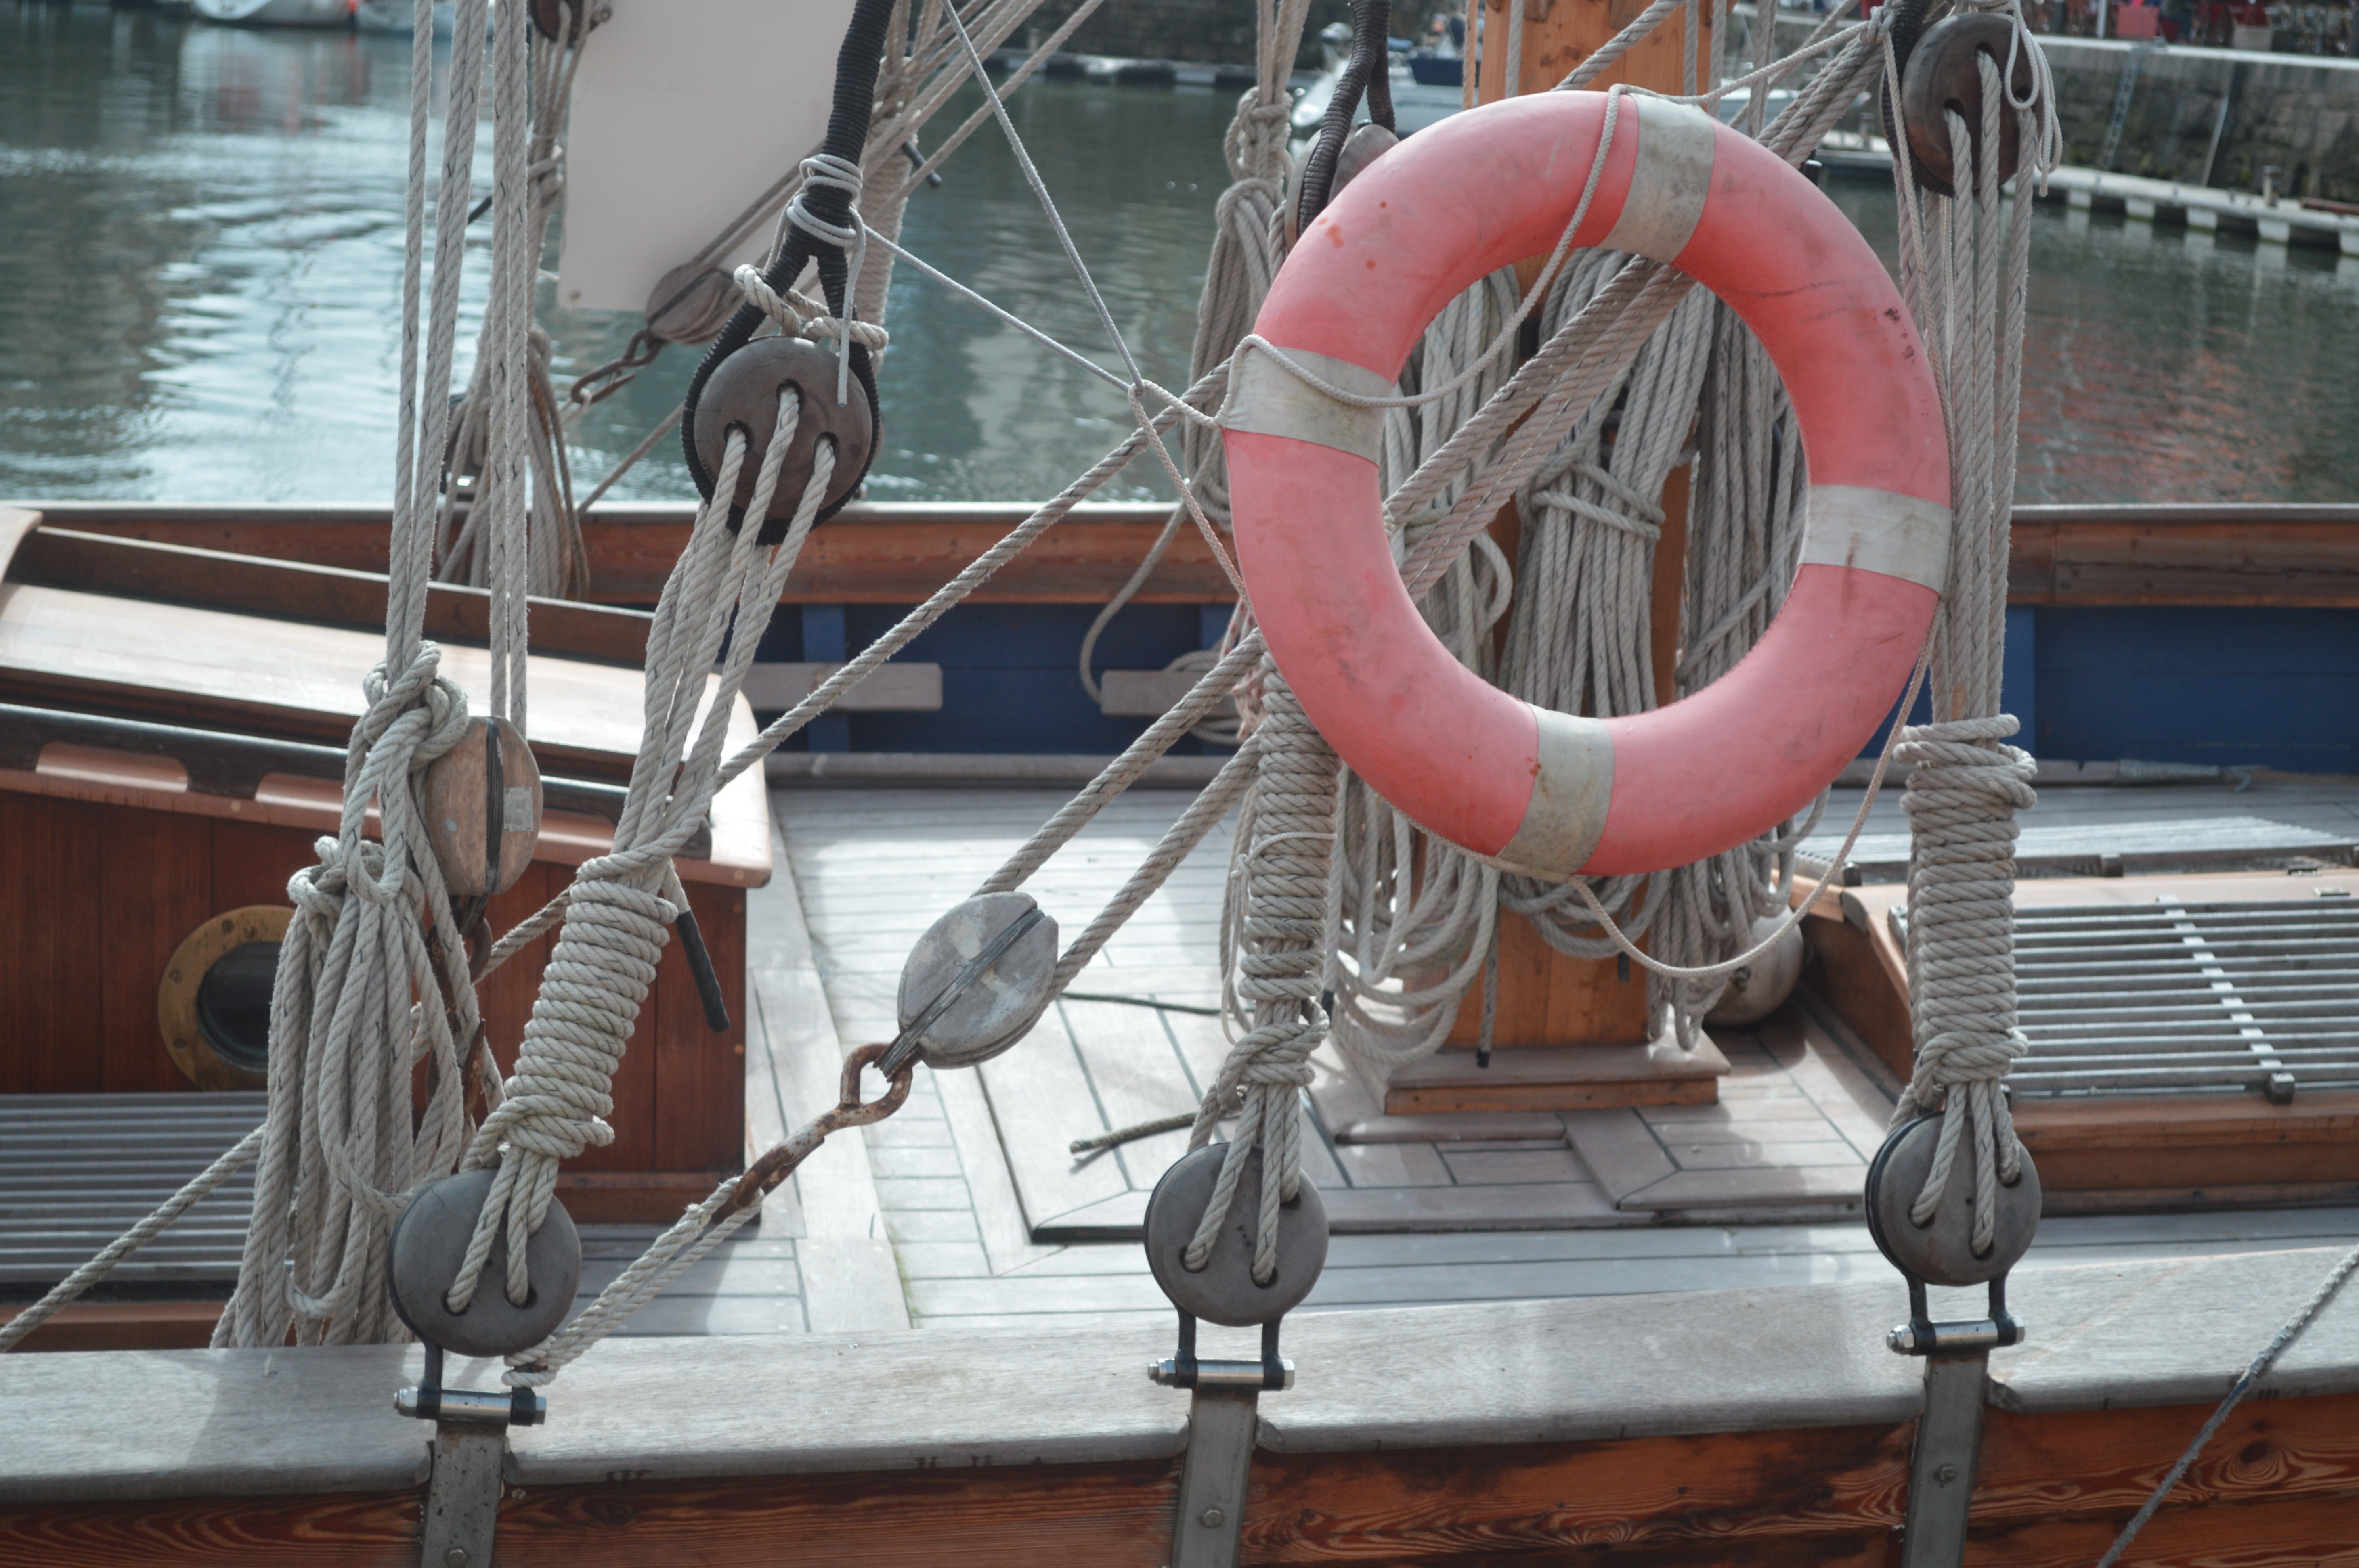
sea, rope, boat, old, ship, france, vehicle, mast, port, sailboat, art, buoy, marine, navigation, normandy, heritage, tourist attraction, sailing vessel, maritime, former, sailing boat, honfleur, old rig